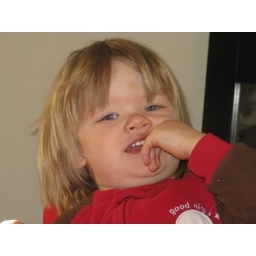
sitting in his chair on the big box (7)